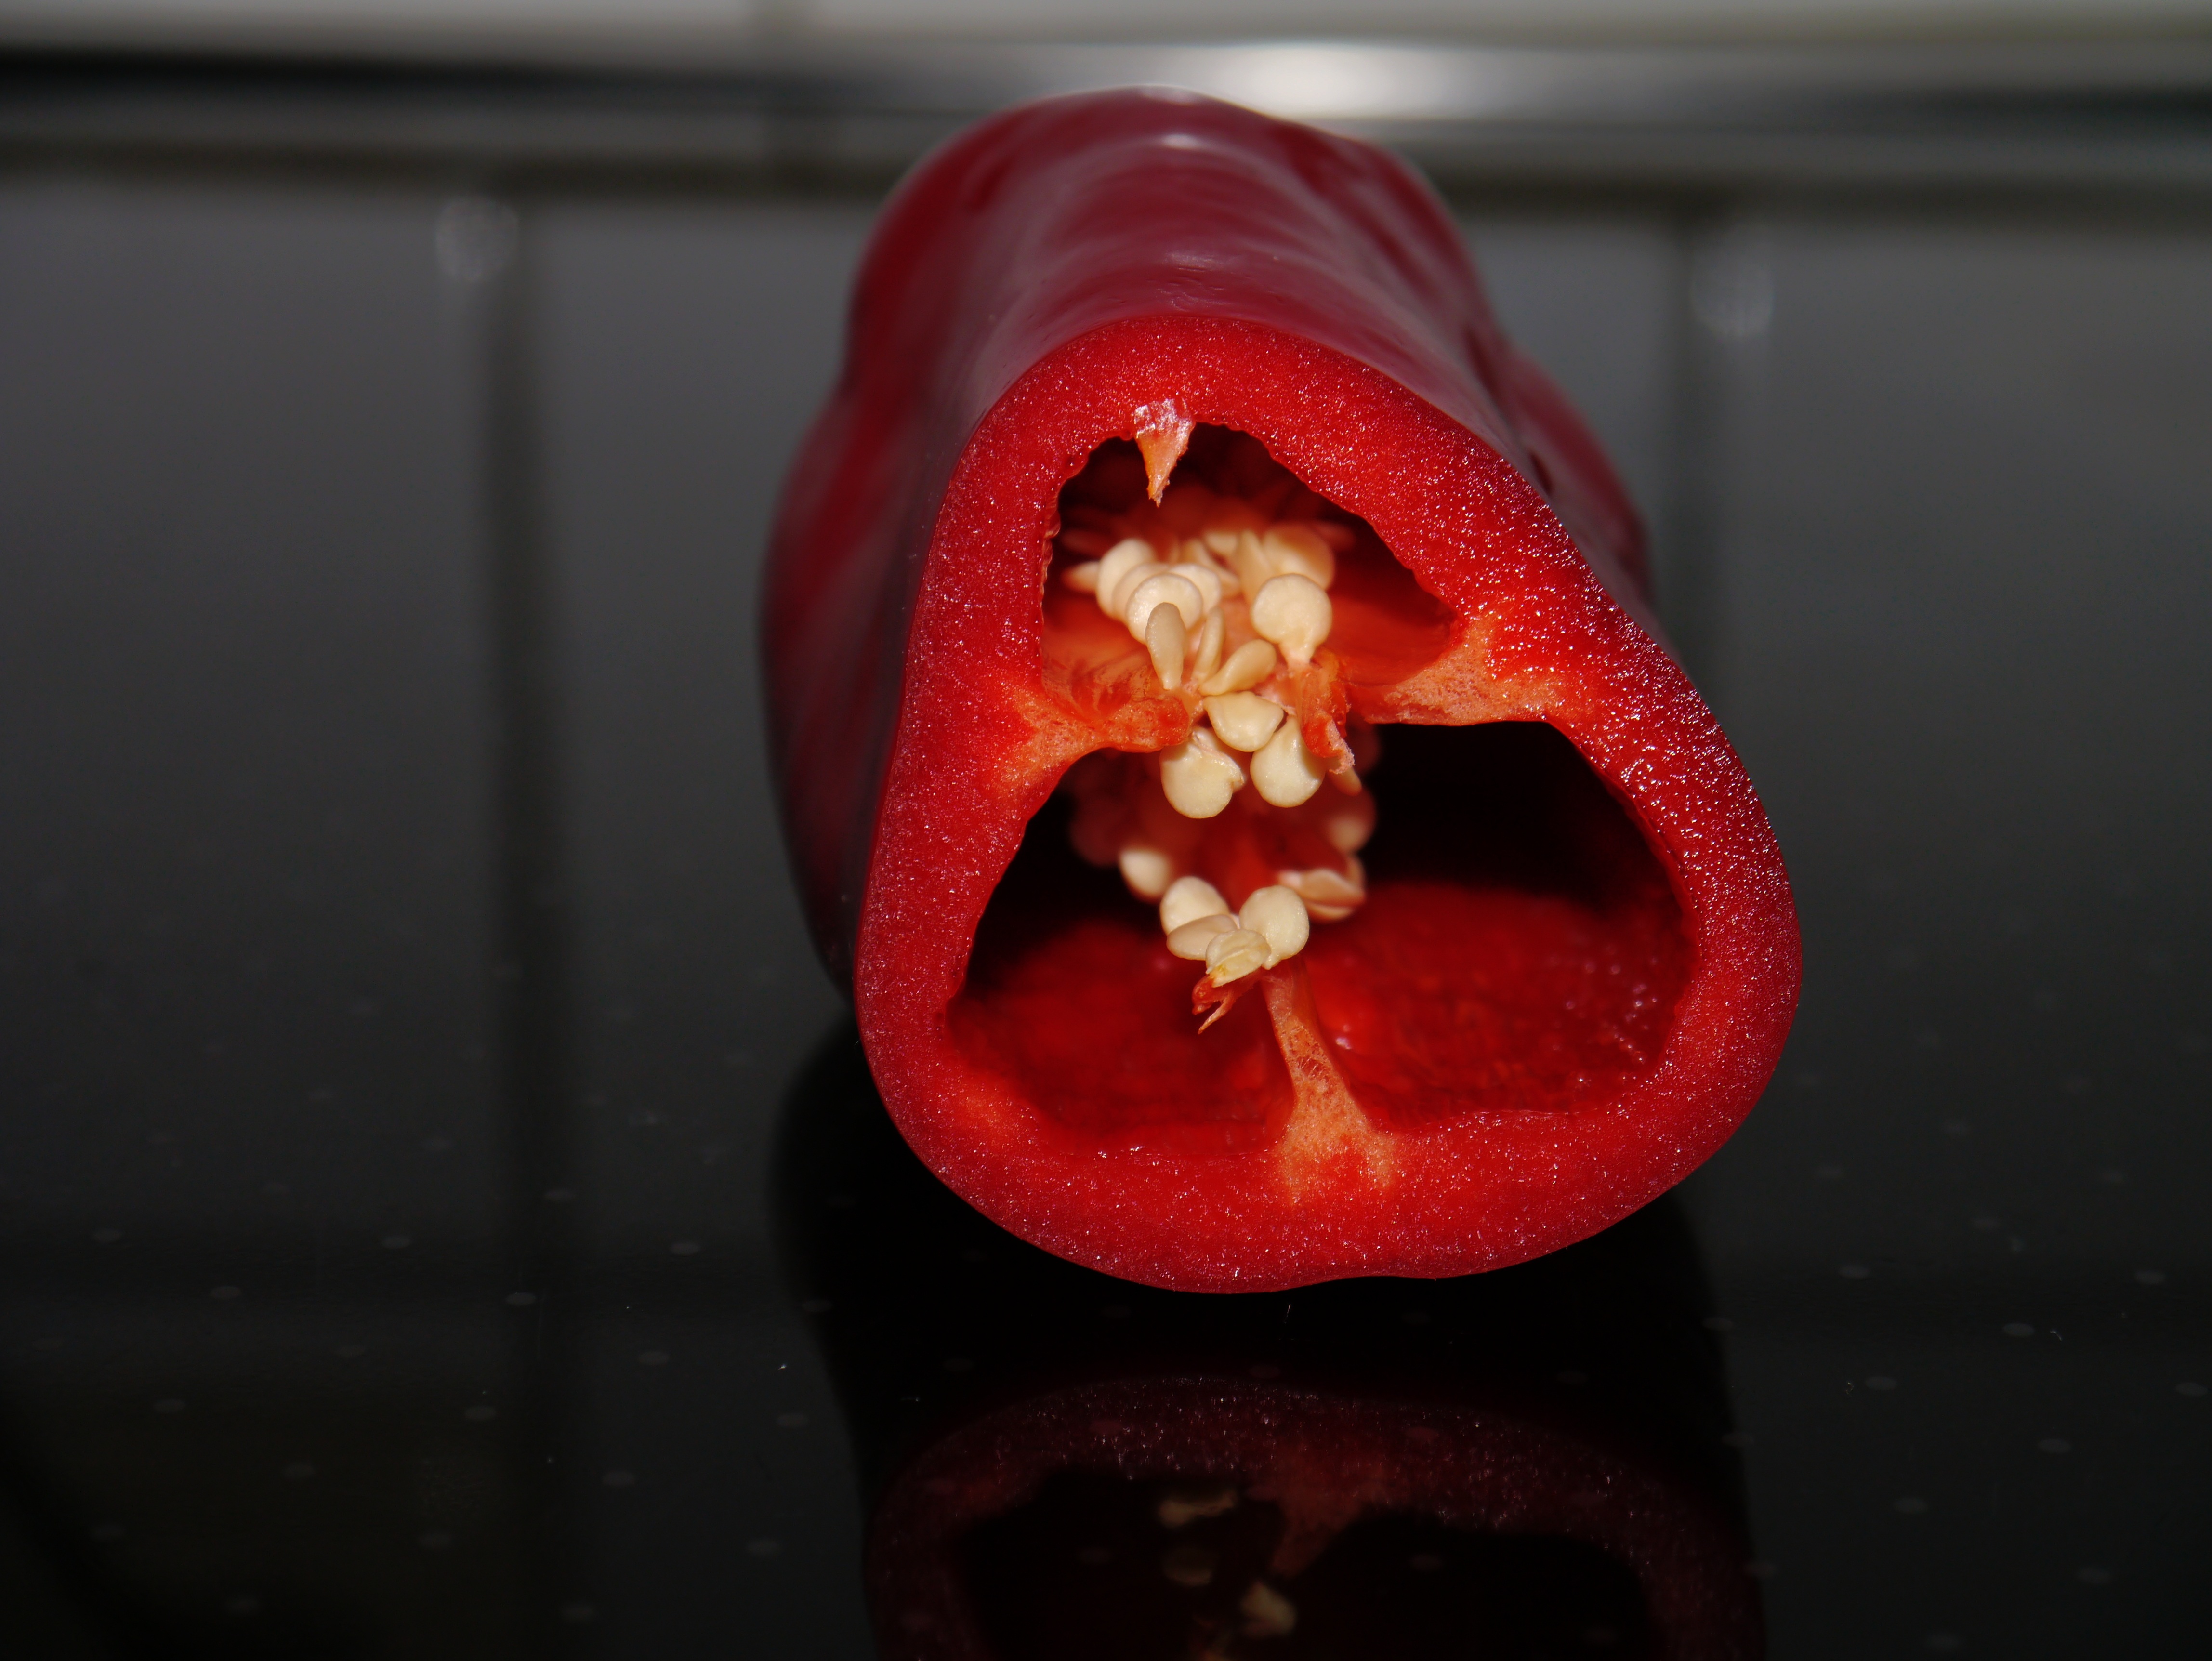
hand, plant, flower, petal, red, color, darkness, lighting, cut, pepperoni, close up, organ, paprika, macro photography, fruity hot